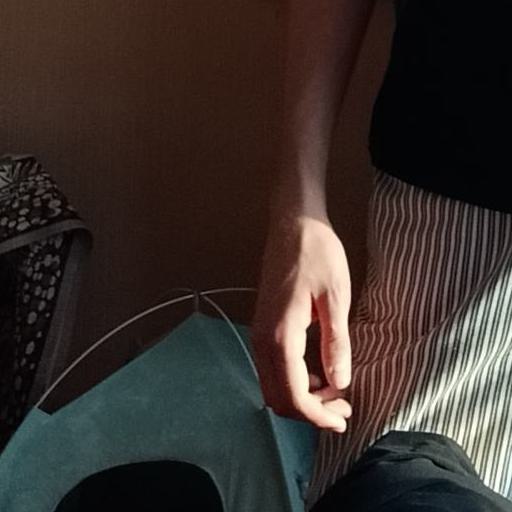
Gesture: no_gesture